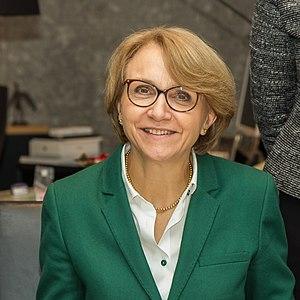
Anne-Marie Descôtes est une diplomate française, directrice de l’Agence pour l’enseignement français à l’étranger de 2008 à 2013 et ambassadrice de France en Allemagne depuis 2017.
L’Agence pour l’enseignement français à l’étranger est un établissement public français chargé du suivi et de l’animation du réseau des établissements d’enseignement français à l’étranger. En 2017, ce réseau, composé de 495 établissements scolaires homologués par le ministère de l’Éducation nationale, a accueilli 342 000 élèves, dont 36 % de Français, dans 137 pays. Elle a été créée en 1990 et est placée sous la tutelle du ministère de l’Europe et des Affaires étrangères.